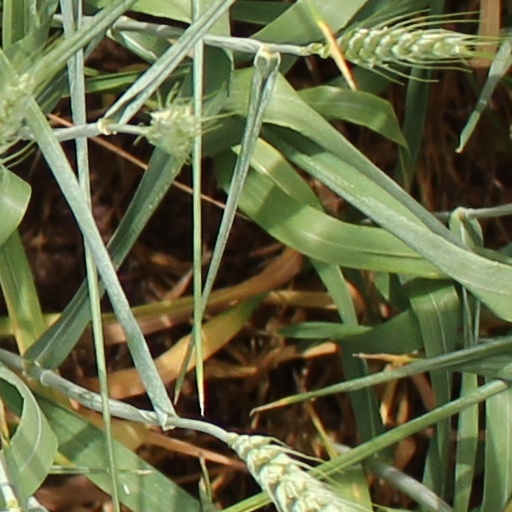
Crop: wheat